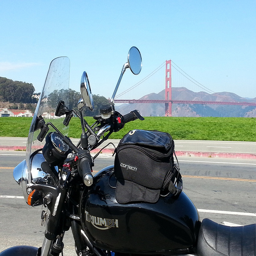
A motorcycle parked on the side of the road with a bridge in the background.
Black motor cycle parked on the side of the road with the view of a bridge in the background.
A motorcycle in front of a bridge and mountains.
A motorcycle overlooking the Golden Gate Bridge in San Francisco.
a motorcycle that is parked beside the road